Answer in natural language. How many Dressers are visible in the scene? Choose between the following options: 4, 1, 3, 2 or 0
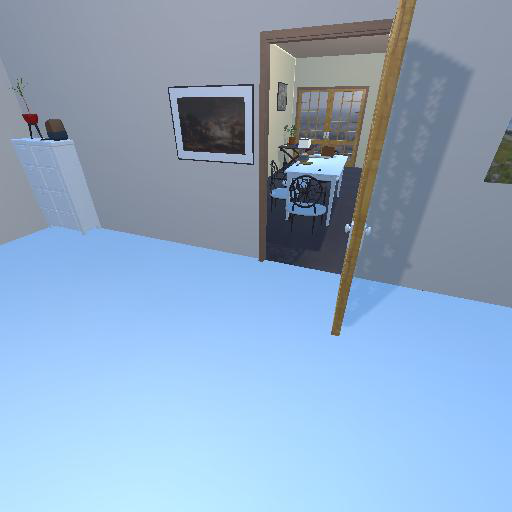
<answer>1</answer>